B-Real

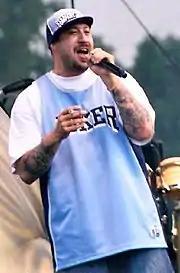
B-Real in 2006

In addition to his career as an MC, B-Real has worked as a music producer for six years, with clients ranging from Proof of D12 to the WWE. He intentionally kept his production for Cypress Hill down to a minimum, as not to interfere with DJ Muggs' involvement in the group, but has produced several tracks for his own solo projects. B-Real also manages a team of music producers known as the 'Audio Hustlaz'. B-Real produced three of the tracks on his solo album "Smoke N Mirrors": "Don't Ya Dare Laugh", "Fire" and "Dr. Hyphenstein". B-Real and his production worked alongside DJ Muggs and others on the 2010 Cypress Hill album "Rise Up".